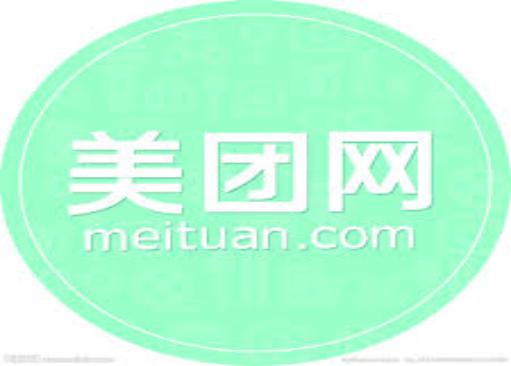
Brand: meituan
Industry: Others